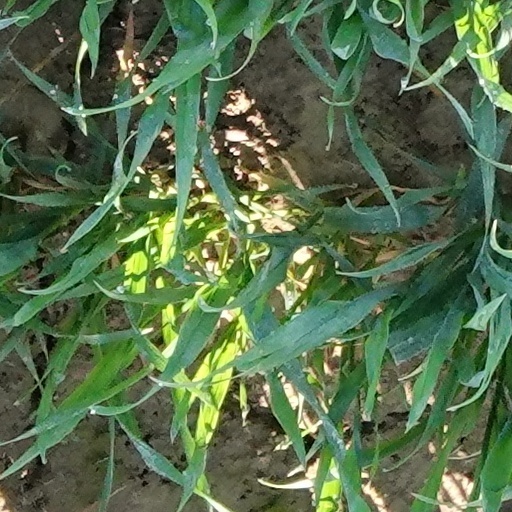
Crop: wheat